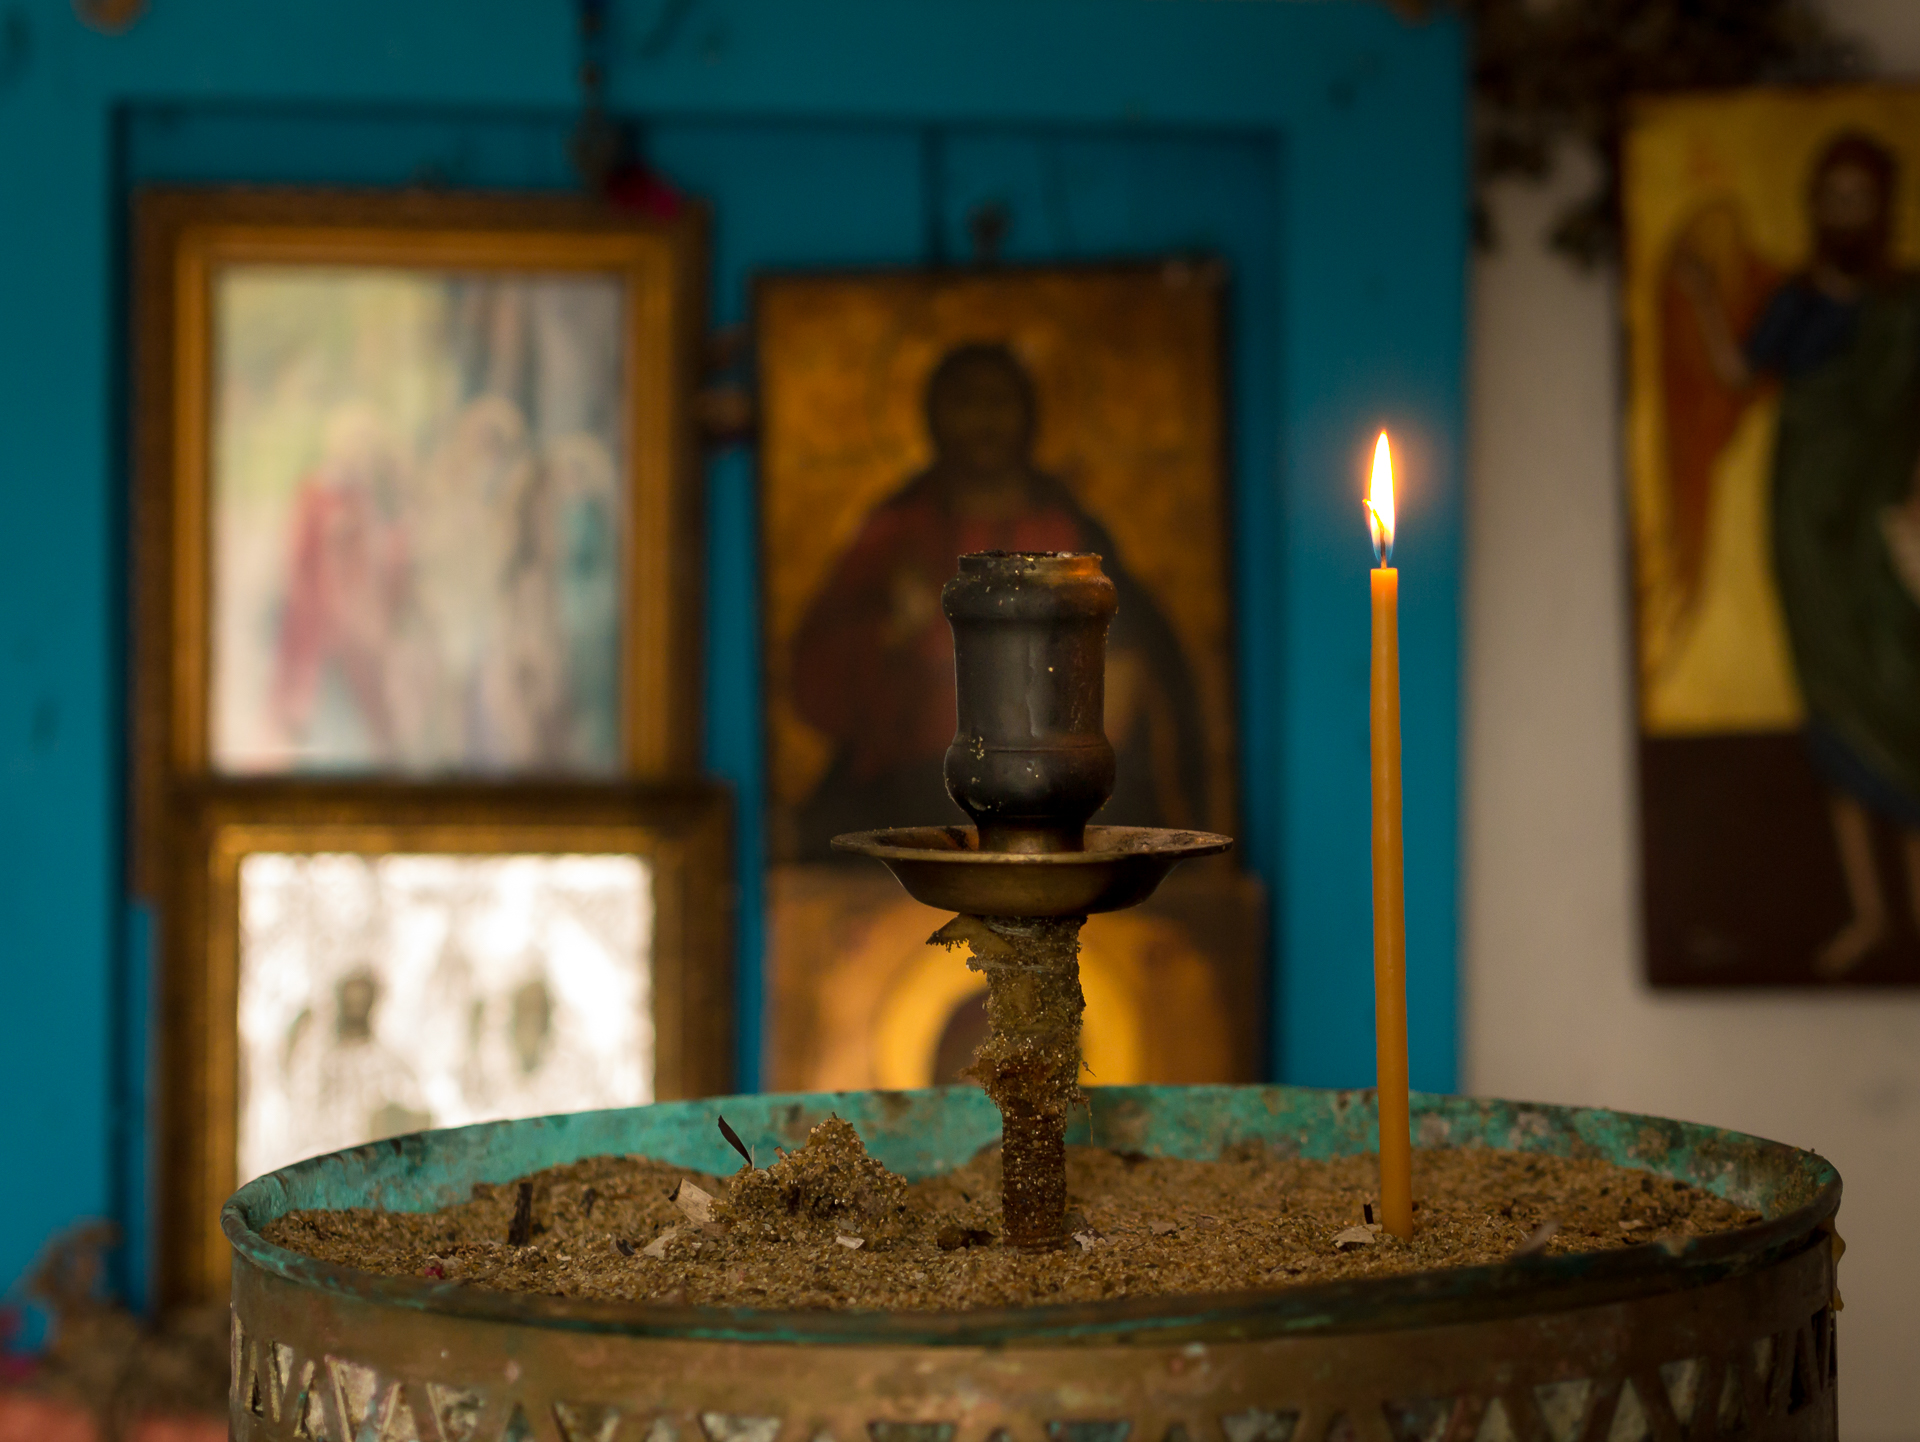
light, blue, church, candle, lighting, 2015, inside, art, greece, orthodox, tourist attraction, icon, panasoniclumixg3, olympusf1845mm, cyclades, kykladen, antiparos